Tsuko Station

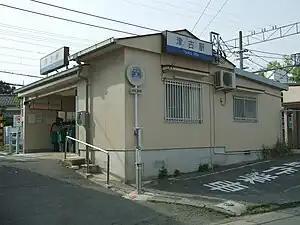
Tsuko Station building

is a passenger railway station located in the city of Ogōri, Fukuoka, Japan. It is operated by the private transportation company Nishi-Nippon Railroad (NNR), and has station number T18.